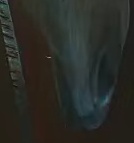
Face region: mouth_nostrils (mouth_chin_nostrils_and_profile)
Pain indicator: not_present